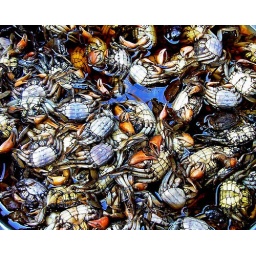
crabs in a bowl at a market stand in Nakorn Pathom, Thailand